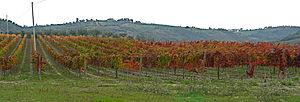
Le Montepulciano d'Abruzzo est un vignoble italien de la région Abruzzes doté d'une appellation DOC depuis le 24 mai 1968.